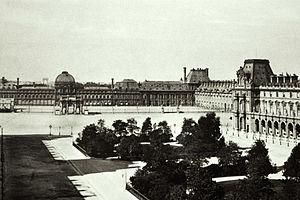
Palais des Tuileries sous le Second Empire. Détruite par un incendie en 1871.
La réunion du Louvre et des Tuileries est un projet qui consistait à réunir les deux résidences royales du Louvre et des Tuileries en un seul et même bâtiment palatial.
Le palais des Tuileries est un ancien palais parisien, aujourd'hui détruit, dont la construction commença en 1564 sous l'impulsion de Catherine de Médicis, à l'emplacement occupé auparavant par l'une des trois fabriques de tuiles établies en 1372 à côté de l'hôpital des Quinze-Vingts, non loin du vieux Louvre. Agrandi au fil du temps et unifié avec le palais du Louvre en 1860, il disposait d'une immense façade et il était le point focal du grand axe historique de Paris conçu à partir de ce palais.